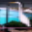
Label: bird